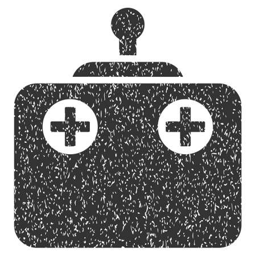
grainy textured icon for overlay watermark stamps .